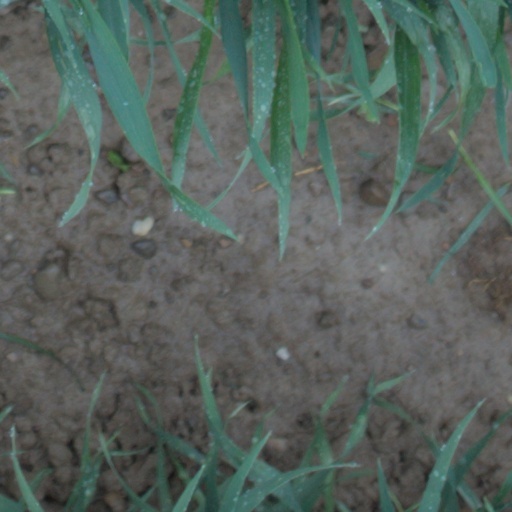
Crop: wheat